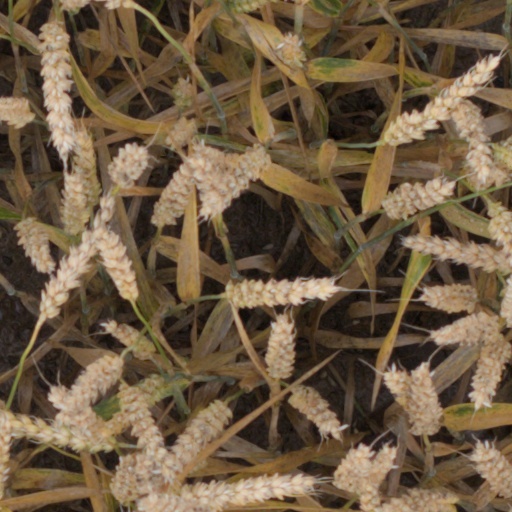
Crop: wheat